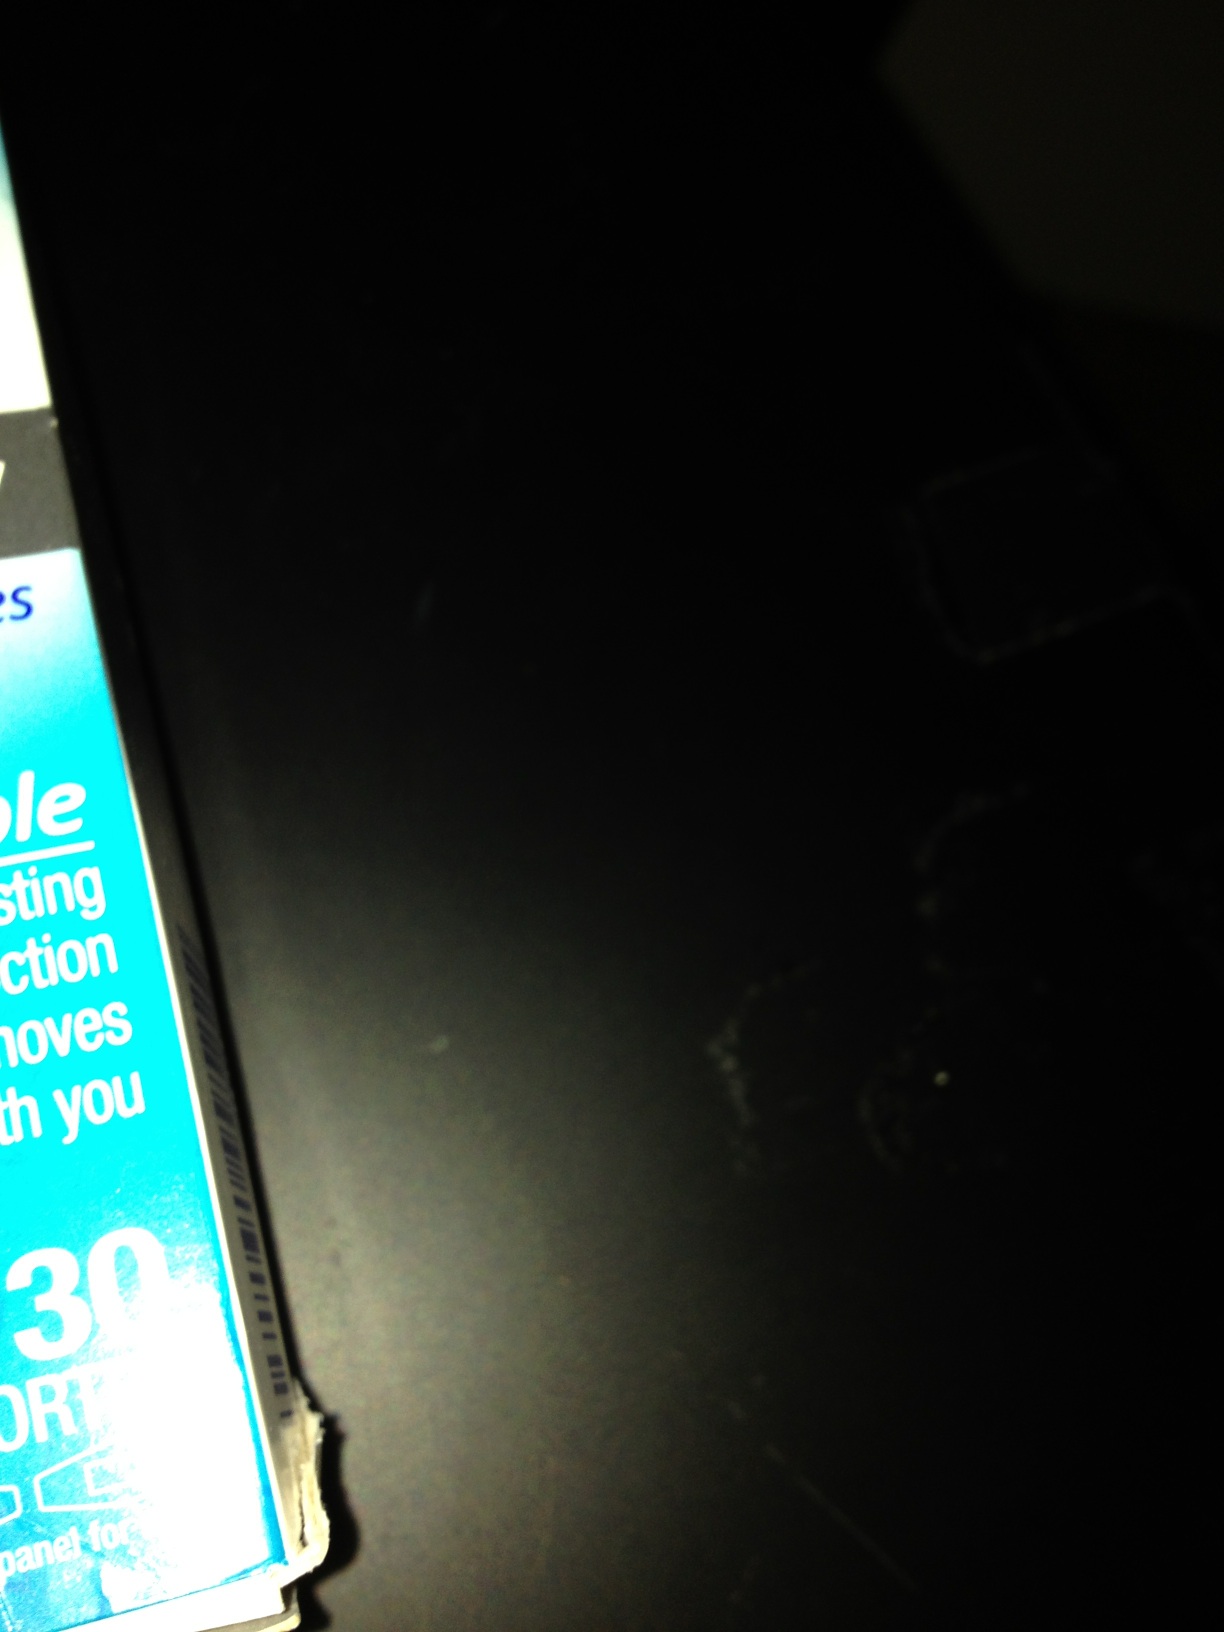Question: What is this box?
Answer: unanswerable